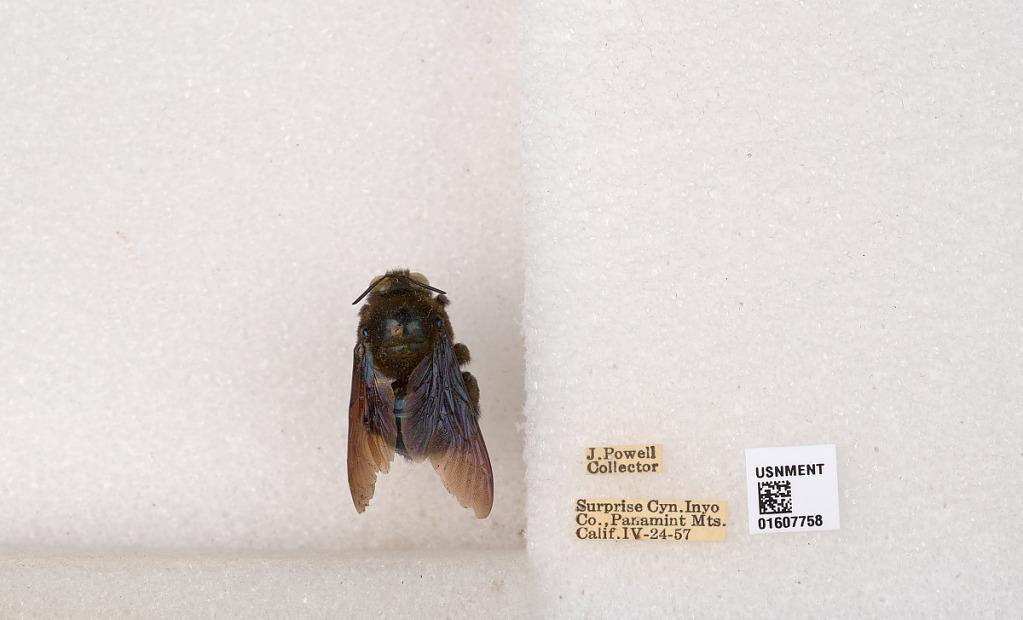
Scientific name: Xylocopa (Xylocopoides) californica arizonensis Cresson
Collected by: J. Powell
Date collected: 1957-4-24
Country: United States
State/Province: California
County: Inyo
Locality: Surprise Canyon, Panamint Mountains
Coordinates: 36.1005, -117.201